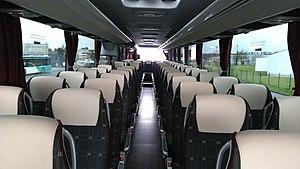
Mercedes-Benz O 350 Tourismo L 20th Anniversary - Intérieur